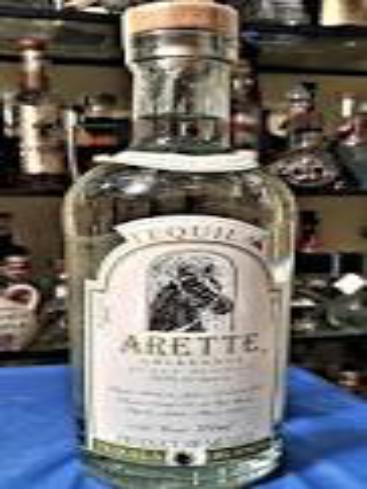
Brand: Arette
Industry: Food